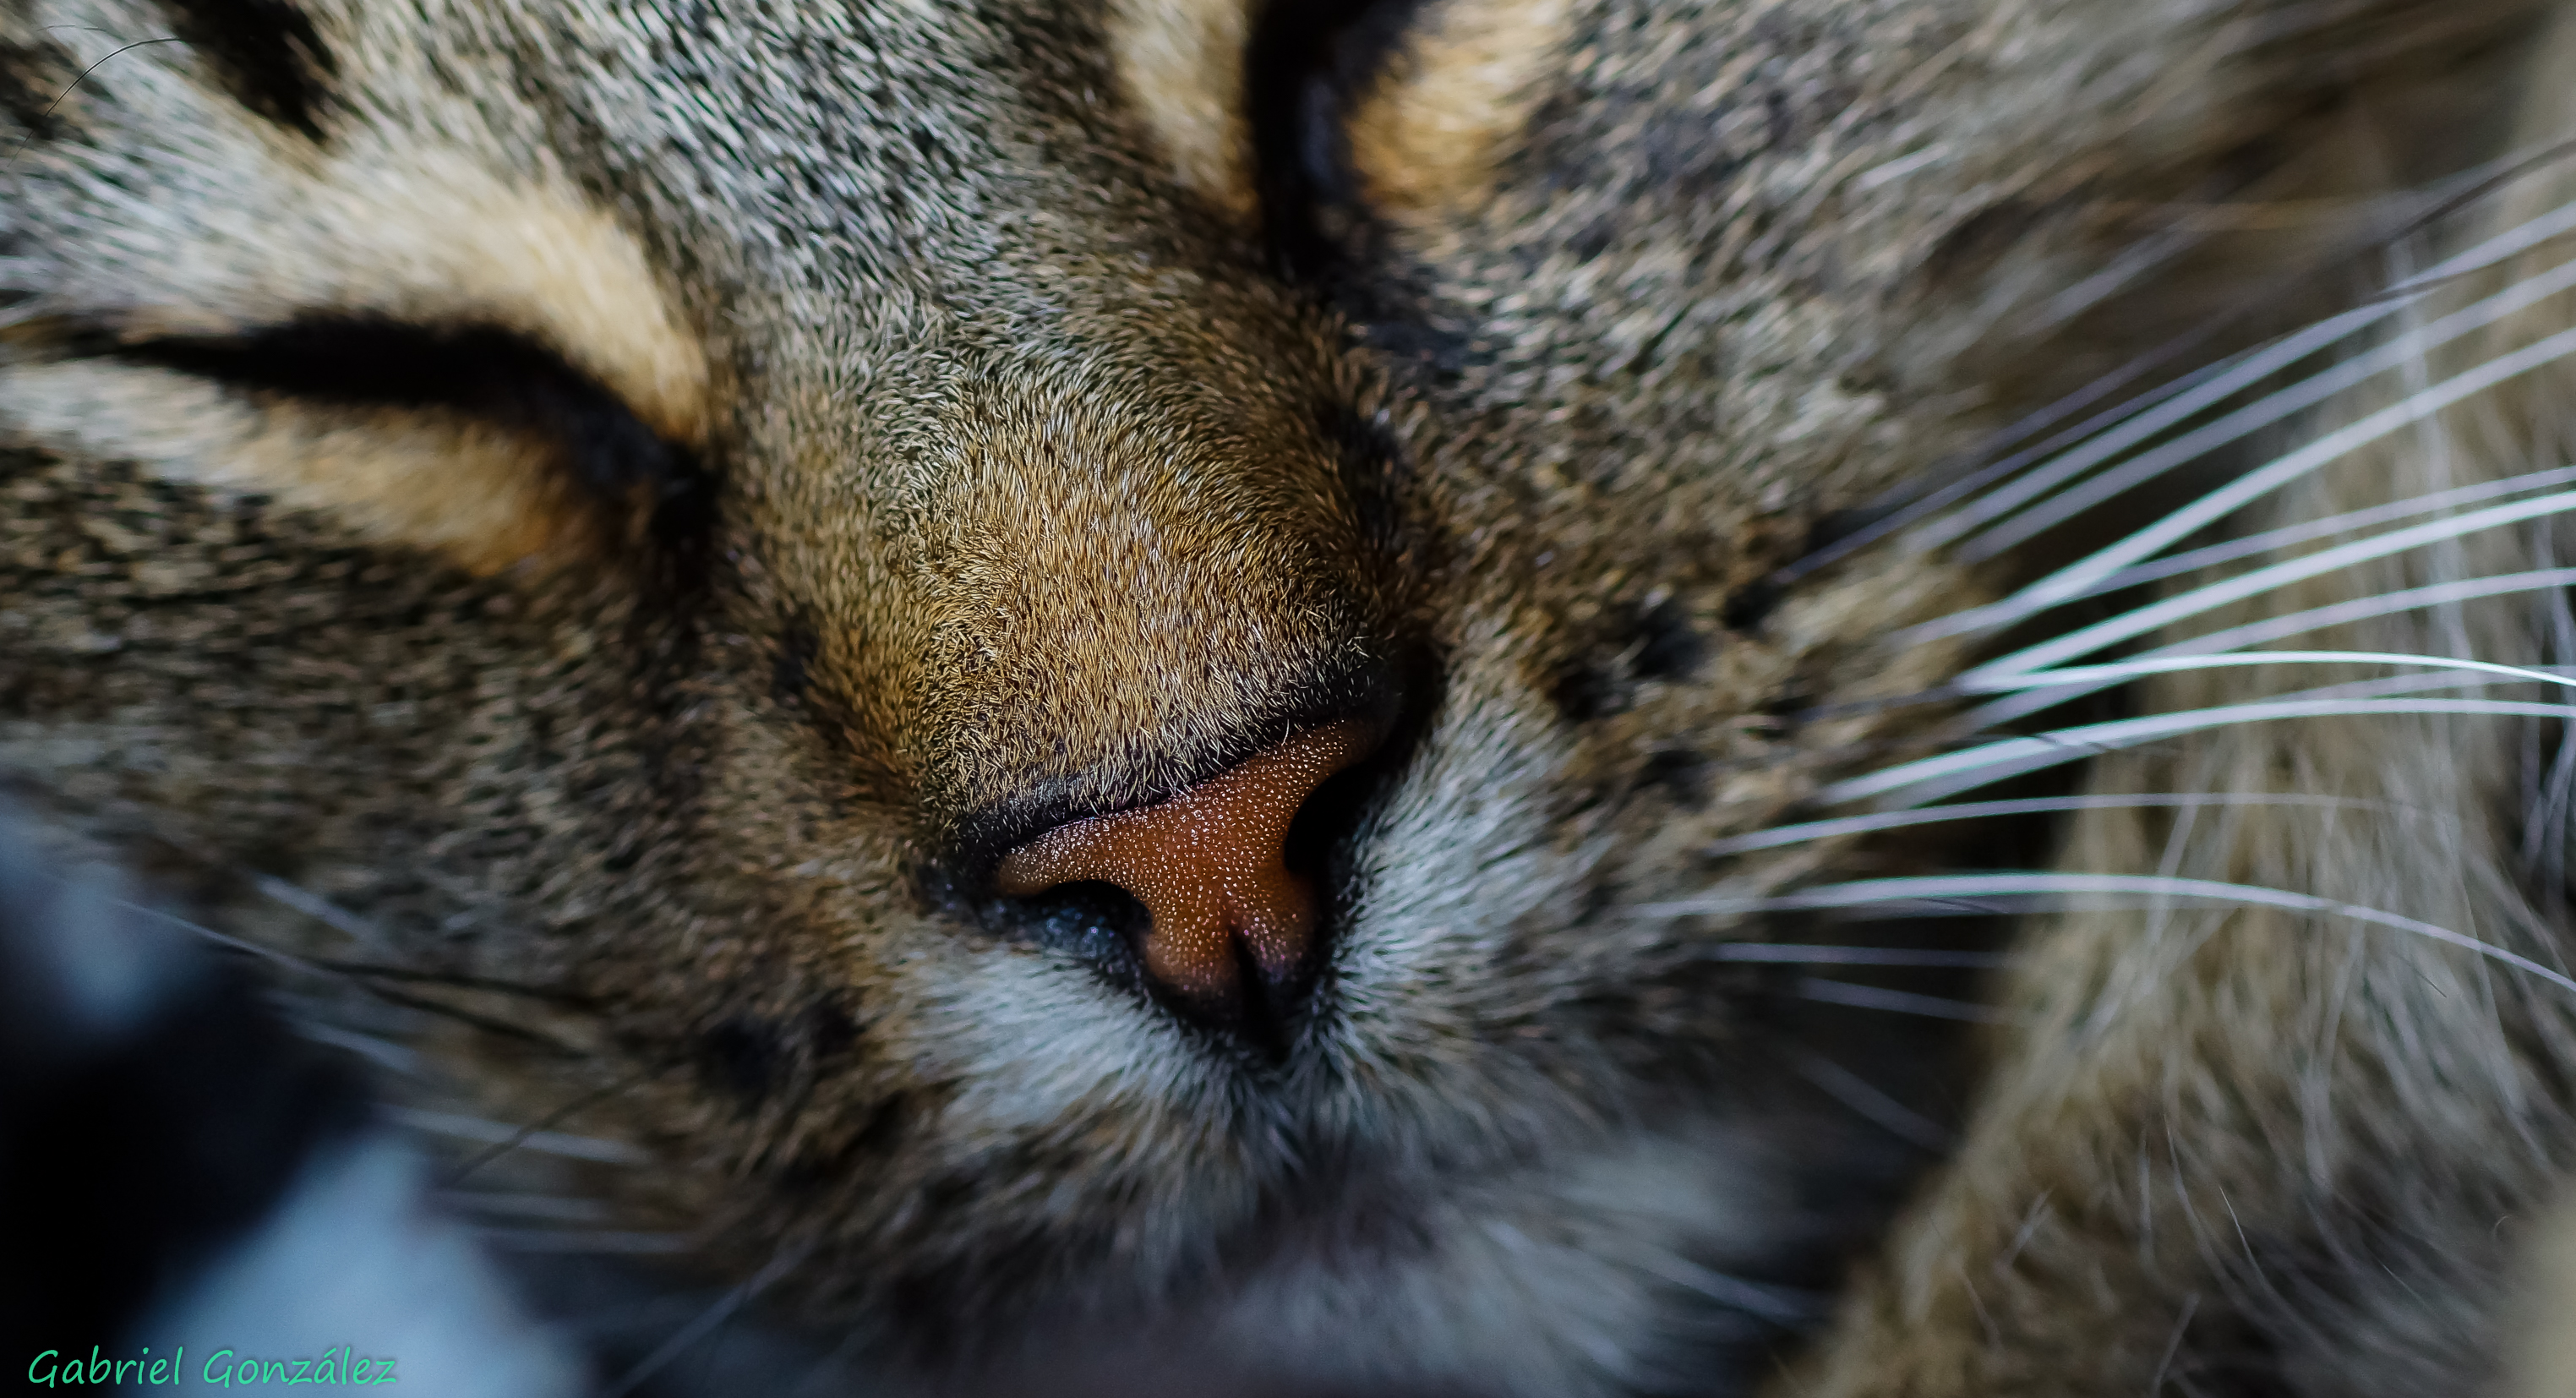
photo, wildlife, kitten, cat, mammal, fauna, close up, cats, nose, whiskers, 100mm, snout, eye, animals, vertebrate, organ, gatos, a77, minolta, g, ggl1, gaby1, xovesphoto, animales, sonya77, minolta100mm, gphoto, xelodegalicia, gabrielcoru a, tabby cat, wild cat, small to medium sized cats, cat like mammal